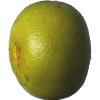
Label: Pomelo Sweetie 1